Ridge Racer Unbounded

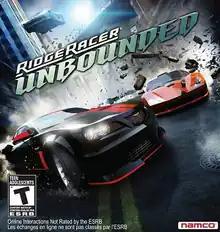
North American PlayStation 3 cover art

is a 2012 racing video game developed by Bugbear Entertainment and published by Namco Bandai Games. It was released for Microsoft Windows, PlayStation 3 and Xbox 360. It is the eighth installment of the "Ridge Racer" franchise following "Ridge Racer 7", the first mainline title not to be developed by Namco, and the first in the series overall to be released on Windows. "Unbounded" is also the most recent game in the series to be released on home consoles as its successors only focused on handheld devices.